Doha

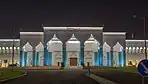
Amiri Diwan of the State of Qatar in Doha

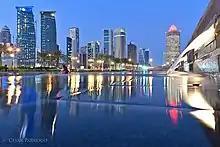
A view of a water feature in Sheraton Park with the West Bay skyline in the background

Qatar officially declared its independence in 1971, with Doha as its capital city. In 1973, the University of Qatar was opened by emiri decree, and in 1975, the Qatar National Museum opened in what was originally the ruler's palace. During the 1970s, all old neighborhoods in Doha were razed and the inhabitants moved to new suburban developments, such as Al Rayyan, Madinat Khalifa and Al Gharafa. The Doha Metropolitan Area's population grew from 89,000 in the 1970s to over 434,000 in 1997. Additionally, land policies resulted in the total land area increasing to over 7,100 hectares (about 17,000 acres) by 1995, an increase from 130 hectares in the middle of the 20th century.